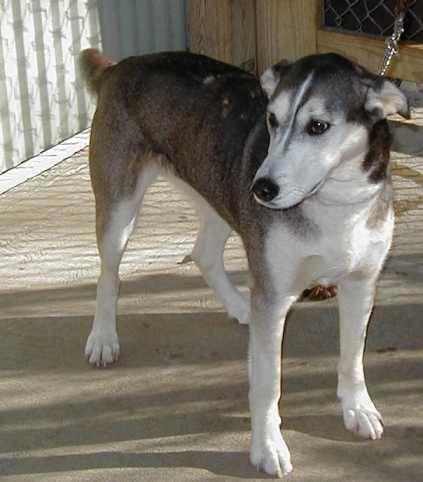
dog